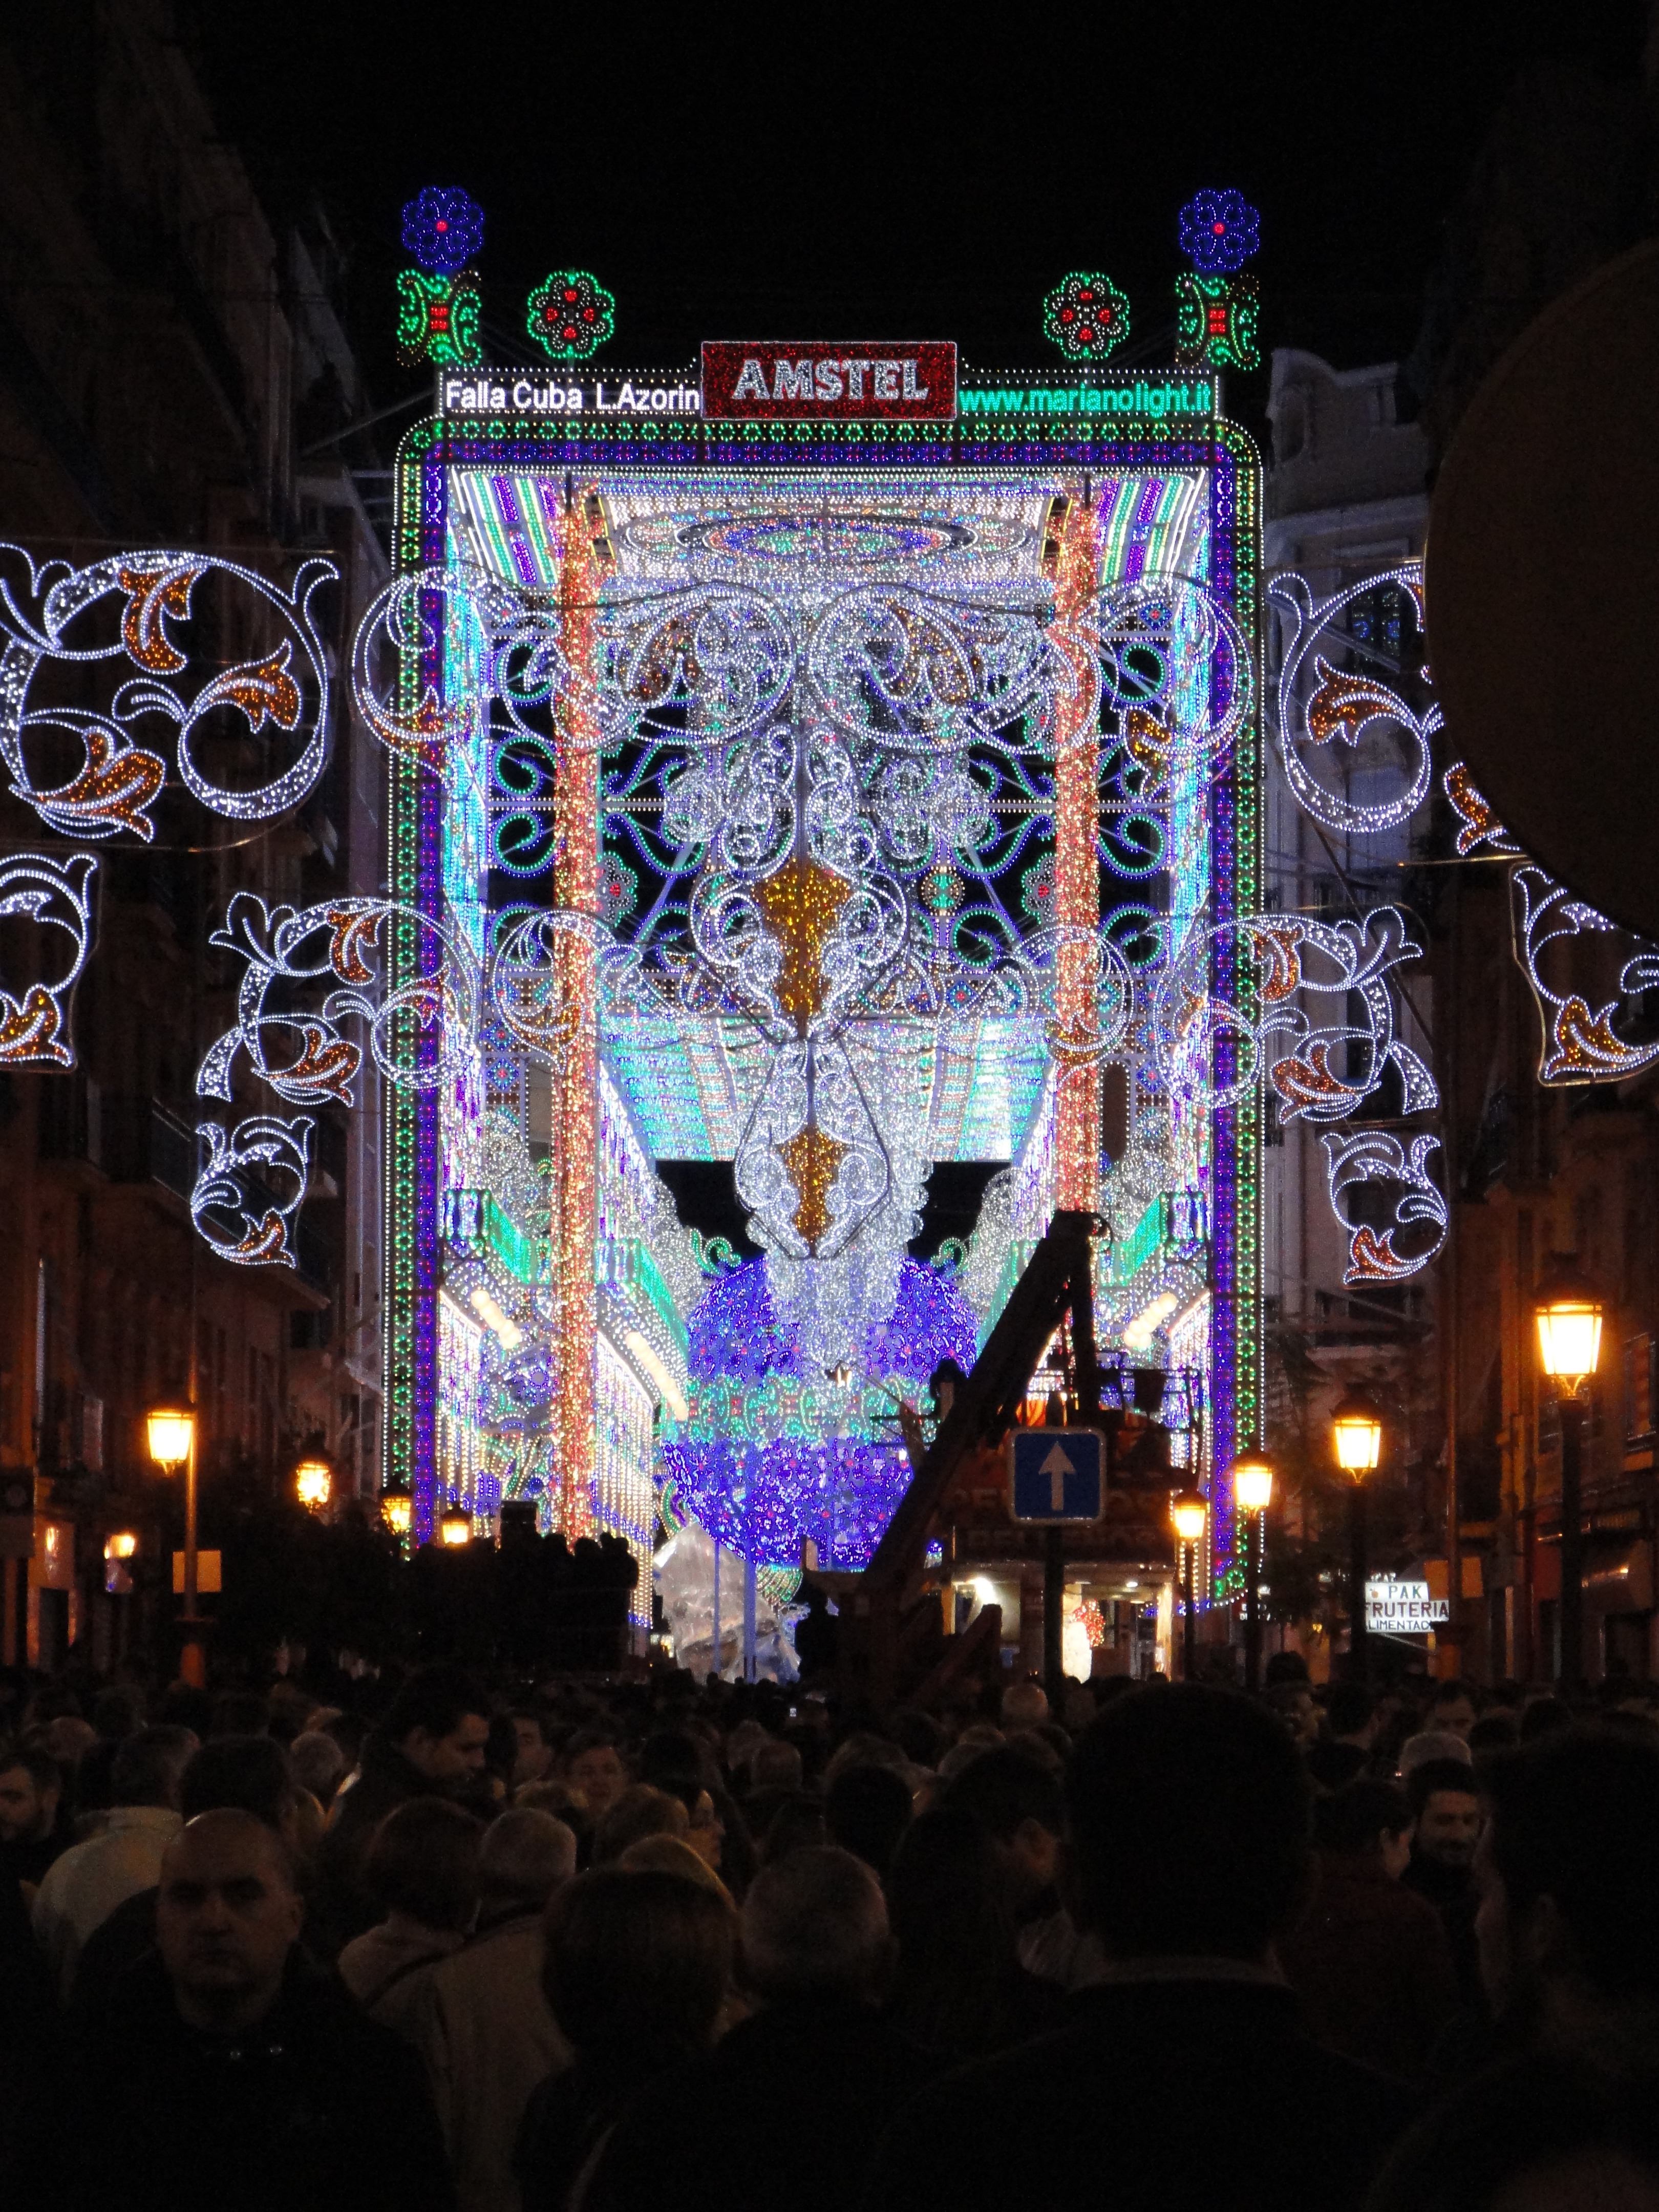
light, night, artistic, christmas, fluorescent, christmas decoration, festival, party, valencia, led, event, christmas lights, failures